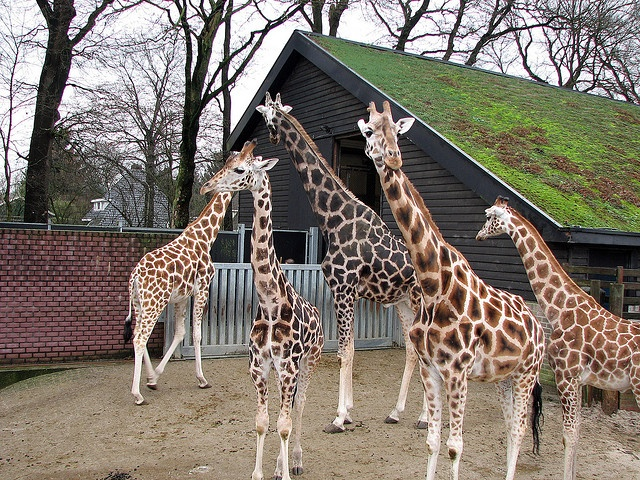
A group of giraffe standing in a stable at a zoo.
A group of giraffes that are standing in the dirt.
a group of giraffes in a closed in environment near a building
there are many giraffes that are standing together in a zoo
Several giraffes stand inside an enclosure at a zoo.